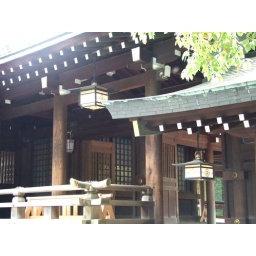
Beautiful wooden building of Meijijingu in Tokyo